Rice production in the United States

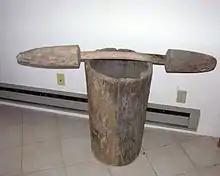
Wooden mortar and pestle found in the rice loft on Briars Plantation, John's Island (Charleston County), South Carolina. It is believed to have been used in husking and/or polishing rice which was grown on the plantation. The age is unknown.

African rice (a separate species from Asian rice, originally domesticated in the inland delta of the Upper Niger River) was introduced first to the United States in the 17th century.